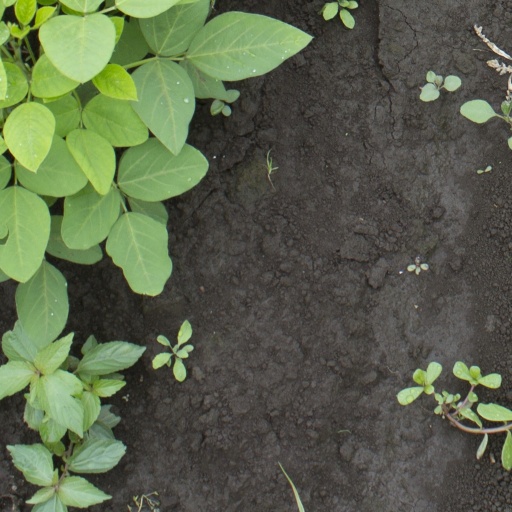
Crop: soybean